Nitzana Border Crossing

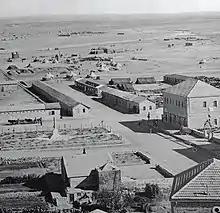
Nitzana 1946

The Egyptian terminal is accessible via the Ismaïlia-Abu Ujaylah highway in Shamal Sina' (North Sinai).